John Snetzler

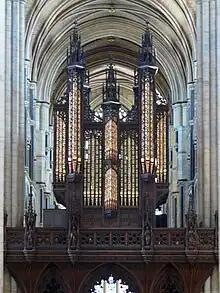
The Snetzler organ case from 1769 in Beverley Minster

John Snetzler (or Schnetzler) was an organ builder of Swiss origin, who worked mostly in England. Born in Schaffhausen in 1710, he trained with the firm of Egedacher in Passau and came to London about 1741. When he retired in 1781, his business continued and ended up with Thomas Elliot. Snetzler died in Schaffhausen on 28 September 1785.